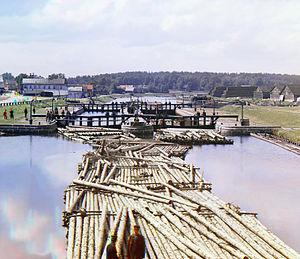
Le commerce du bois de la Baltique était un enjeu stratégique, surtout du temps de la marine en bois.
Collection des curiosités remarquables de l'Empire russe par Prokoudine-Gorski est une des premières collections au monde de photographies en couleurs. Elle constitue un patrimoine unique pour les peuples de l'ancien Empire russe et pour toute l'humanité. Son créateur est le célèbre inventeur russe Sergueï Prokoudine-Gorski. Mais il faut remarquer que l'exécution effective de nombreuses photos est due à ses collaborateurs.